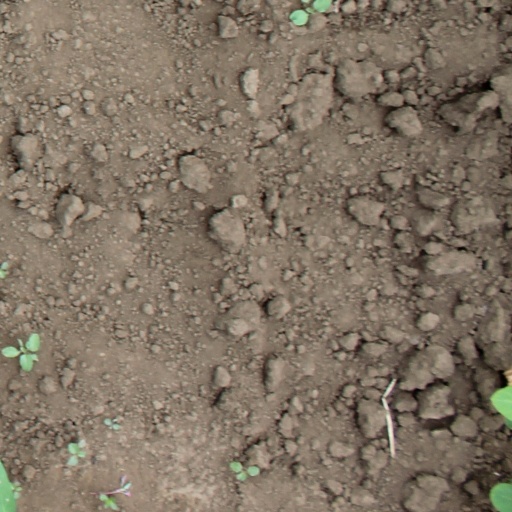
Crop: soybean